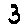
Label: 3